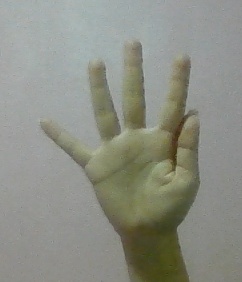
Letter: sheen